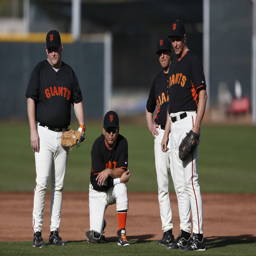
person , person , person and i waiting for our pitcher to warm up .